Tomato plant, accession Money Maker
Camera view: bottom (45 deg); turntable rotation: 180 degrees
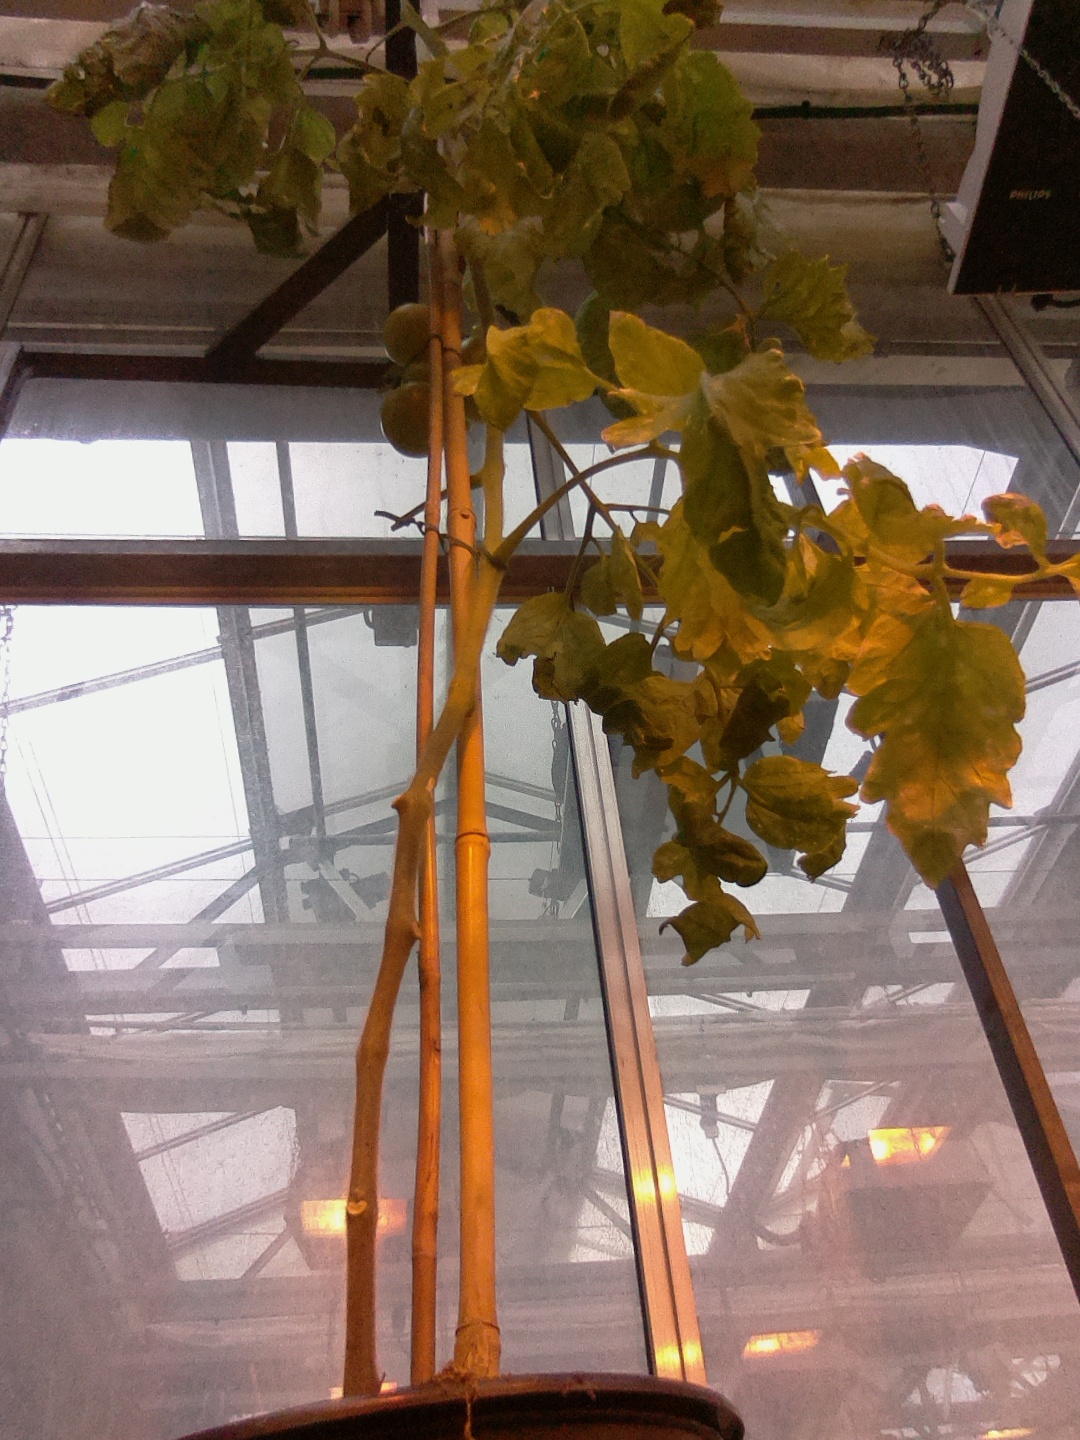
BBCH growth stage 79: 90% -100% of final fruit size